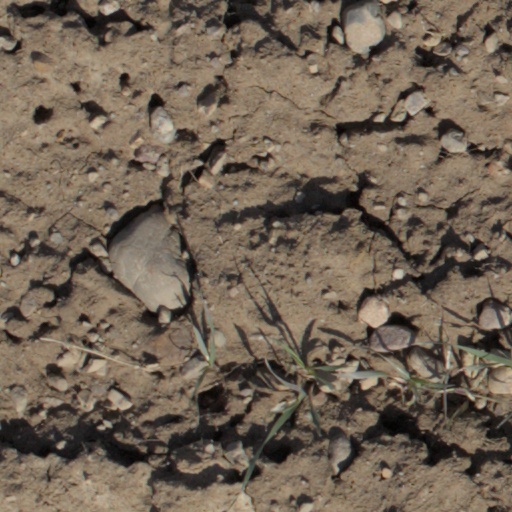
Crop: wheat